Mike Robinson (designer)

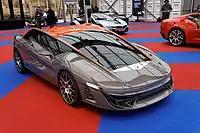

In 2012, Bertone presented their centennial concept car called the Bertone Nuccio, to honor Nuccio Bertone. The Nuccio is a two seater, mid-engine sports car with a 500 hp 8-cylinder Ferrari engine. The lines are a mix between the icons of the past such as the Stratos Zero and a decidedly futuristic look. The roof without a rear window denotes the arrival of the digital era, replacing the backlight with external cameras and internal screens. The orange color on the roof is Nuccio Bertone's favorite color, widely used throughout the Bertone Design Center. Another concept car developed simultaneously that year was the Chinese concept SUV called the BAIC C51X, the sister of the BAIC Senova D50 sedan designed by Bertone and launched into production at the 2014 Beijing Auto Show. The success that the C51X had at the 2012 Beijing Auto Show convinced BAIC management to put it into production.